Listing (finance)

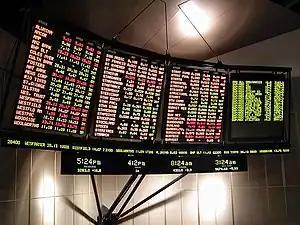

In corporate finance, a listing refers to the company's shares being on the list (or board) of stock that are publicly listed. Some stock exchanges allow shares of a foreign company to be listed and may allow dual listing, subject to conditions.